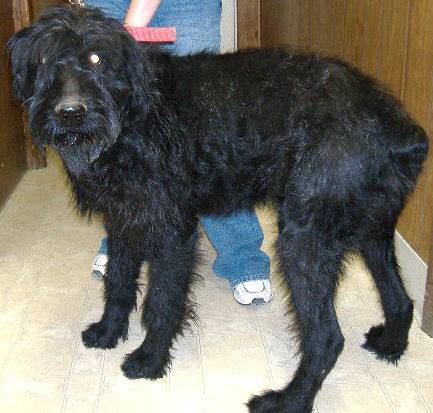
Label: dog